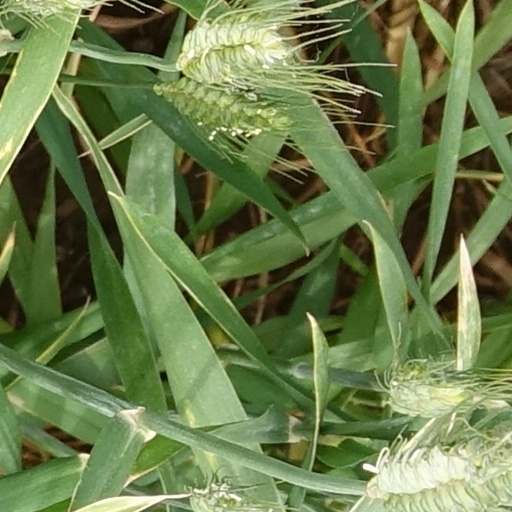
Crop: wheat